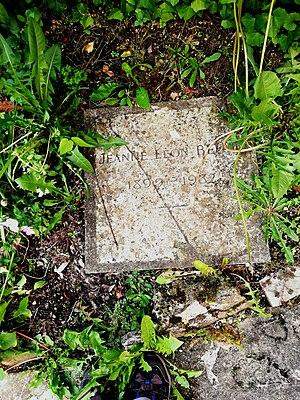
La maison de Léon et Jeanne Blum est située à Jouy-en-Josas dans les Yvelines. L'ancien Président du Conseil Léon Blum y vécut cinq années avant de décéder le 30 mars 1950 d'un infarctus à l'âge de 77 ans.
Jeanne Adèle « Janot » Blum fut la troisième épouse de Léon Blum, président du Conseil sous la IIIᵉ République.